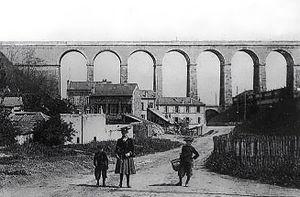
Meudon est une commune française située dans le département des Hauts-de-Seine en région Île-de-France.
Un viaduc est un ouvrage d'art, routier ou ferroviaire, passant au-dessus d'une rivière, un bras de mer ou tout autre obstacle et qui présente une hauteur ou une longueur, parfois les deux, plus grande que celle qu'exigerait la seule traversée de la rivière ou de la voie à franchir. Il est couramment utilisé en Chine pour des voies surélevées à un ou plusieurs niveaux dans les villes, permettant de désengorger le trafic, ou dans les campagnes, permettant de préserver forêts ou champs et vallées.
Initialement appelé le viaduc du Val-Fleury, le viaduc de Meudon ou pont Hélène se situe dans la Ville de Meudon dans les Hauts-de-Seine.